New Christian

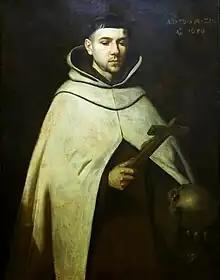
St. John of the Cross (1542–1591), a notable Carmelite friar, Christian mystic, and New Christian of "Converso" ancestry.

New Christian was a socio-religious designation and legal distinction referring to the population of former Jewish and Muslim converts to Christianity in the Spanish and Portuguese empires, and their respective colonies in the New World. The term was used from the 15th century onwards primarily to describe the descendants of the Sephardic Jews and Moors that were baptized into the Catholic Church following the Alhambra Decree of 1492. The Alhambra Decree, also known as the Edict of Expulsion, was an anti-Jewish law made by the Catholic Monarchs upon the "Reconquista" of the Iberian Peninsula. It required Jews to convert to Roman Catholicism or be expelled from Spain. Most of the history of the "New Christians" refers to the Jewish converts, who were generally known as "Conversos" (or in a more derogatory fashion "Marranos"), while the Muslim converts were called "Moriscos".